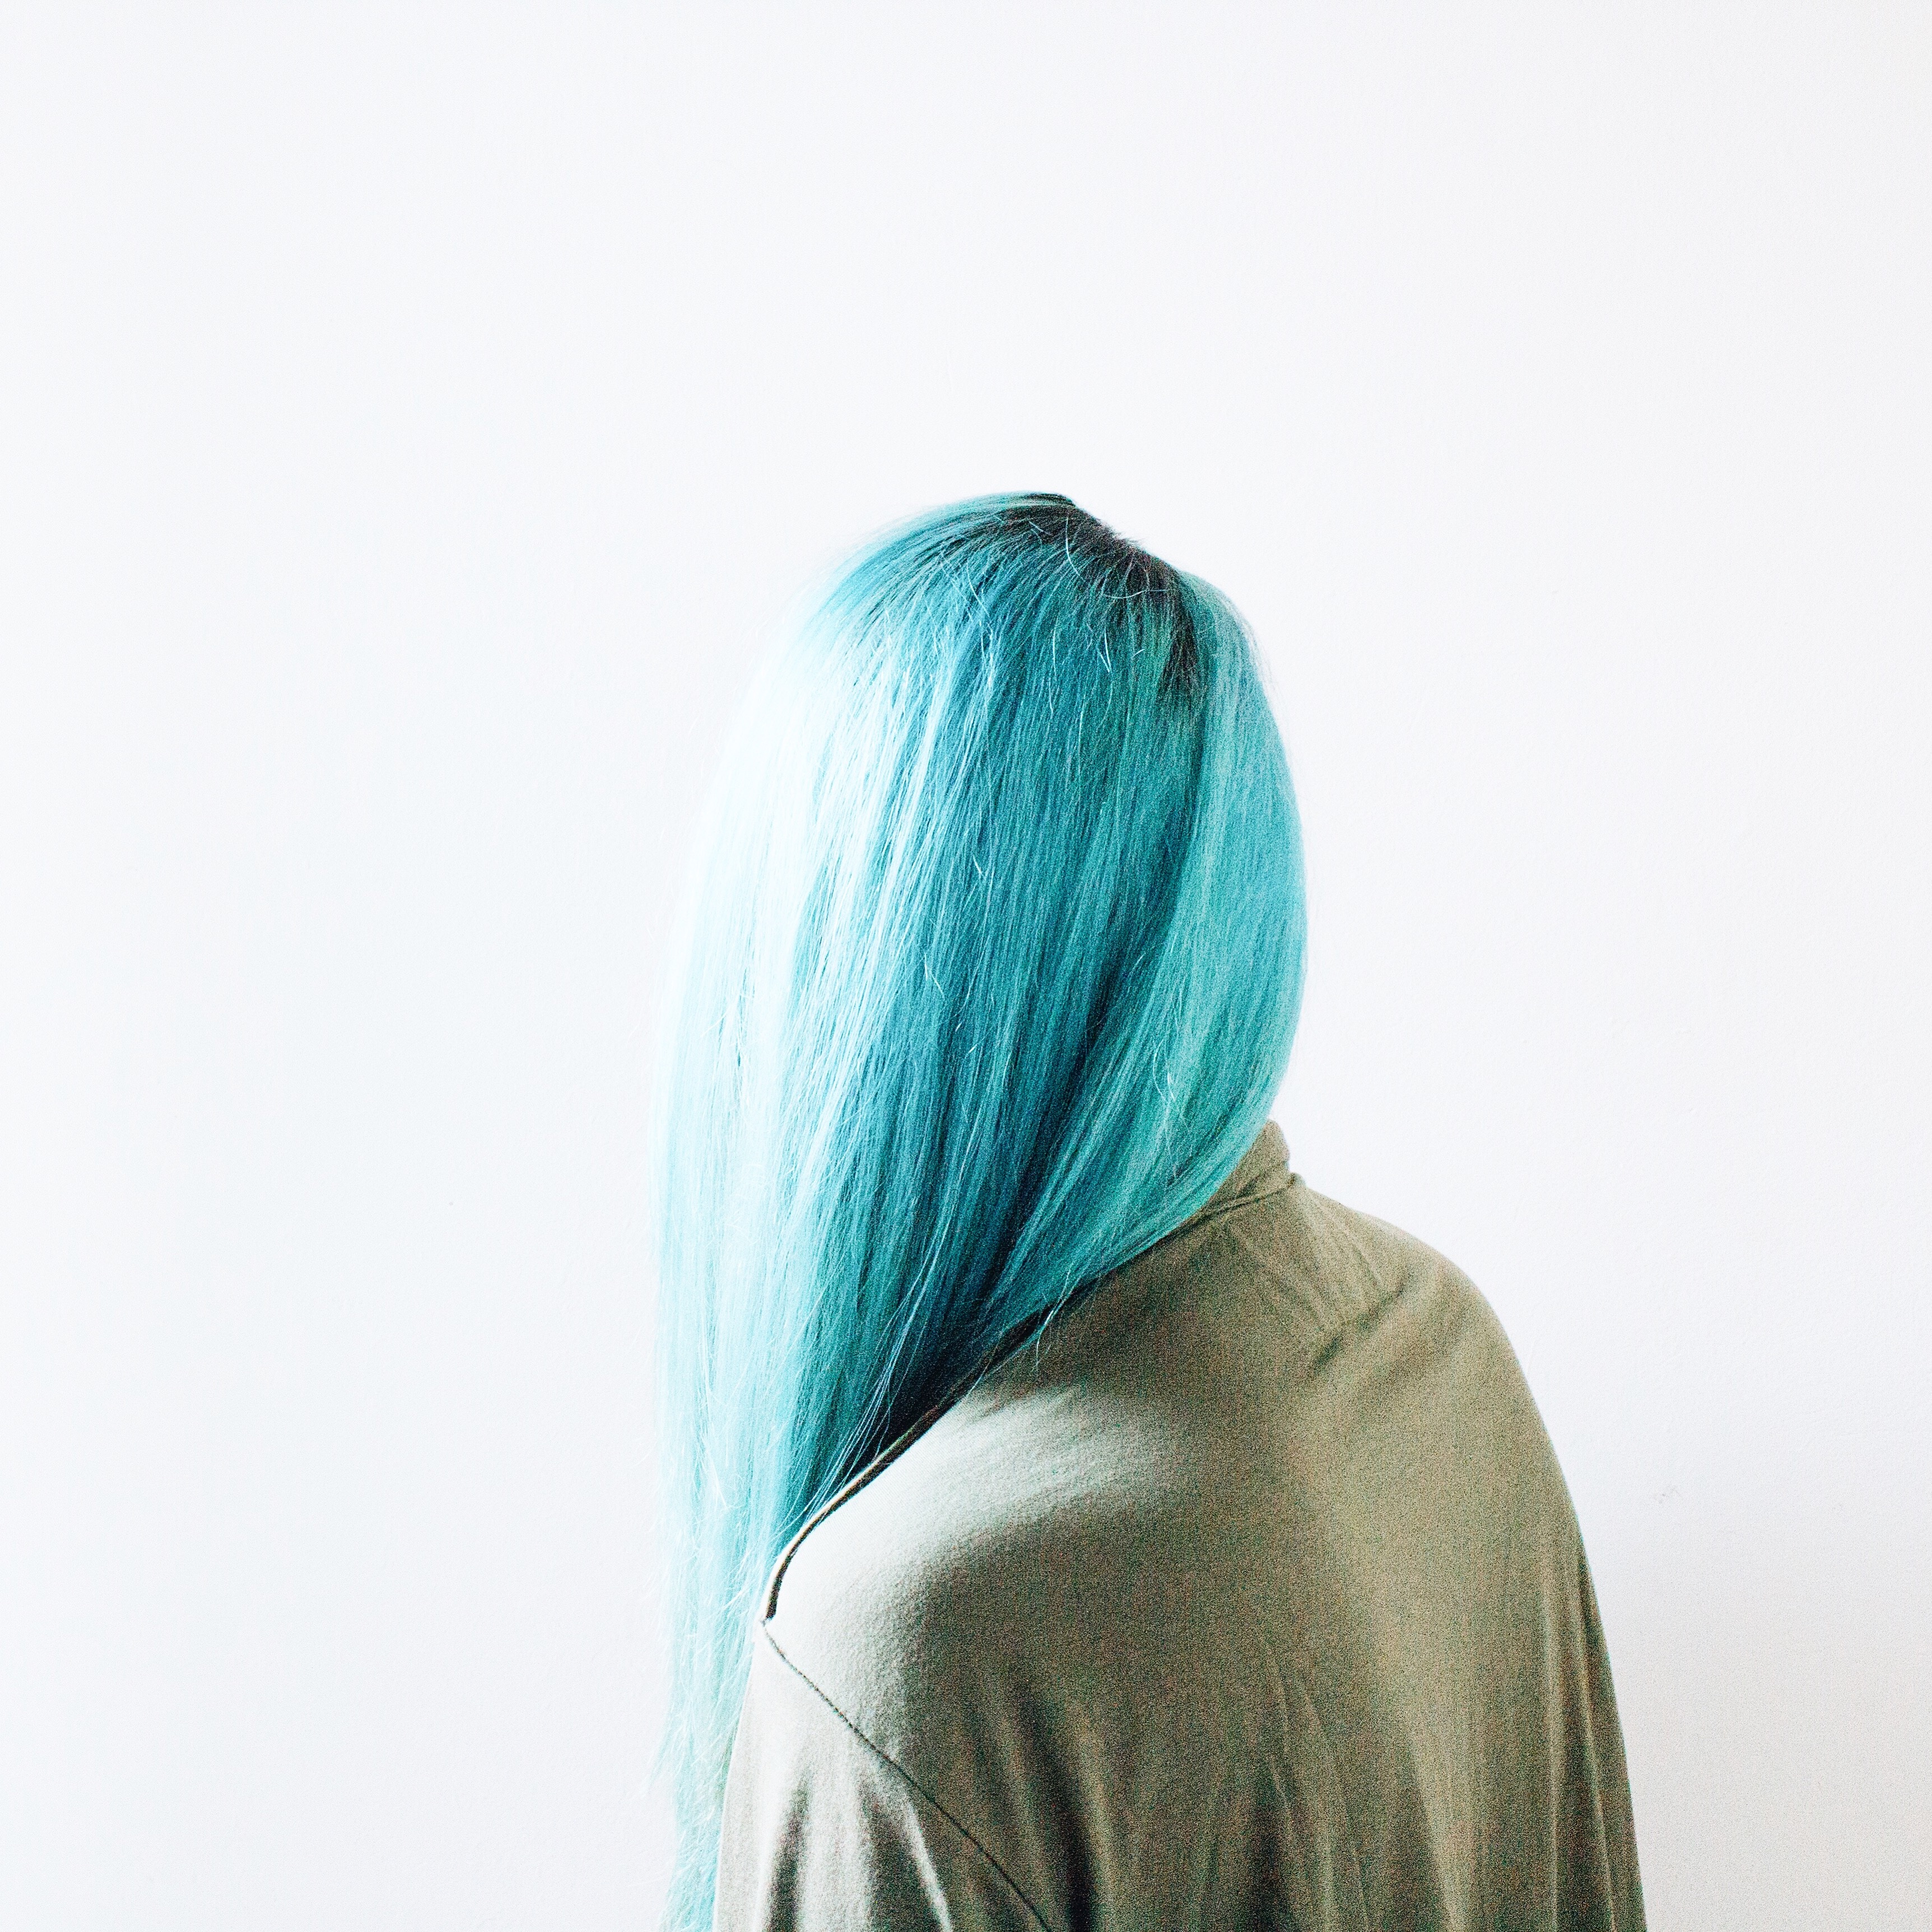
person, woman, hair, blue, clothing, material, hairstyle, blue hair, textile, turquoise, fashion accessory